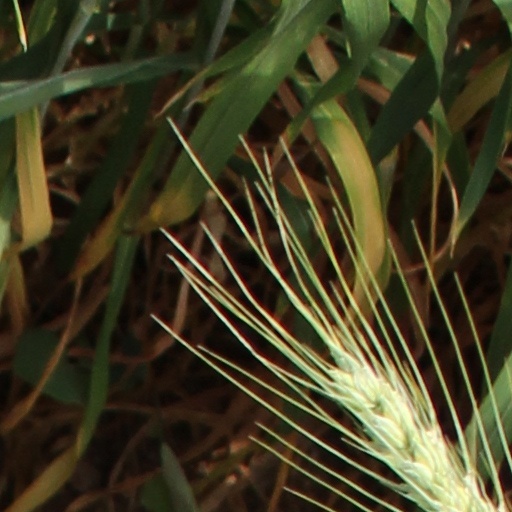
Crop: wheat